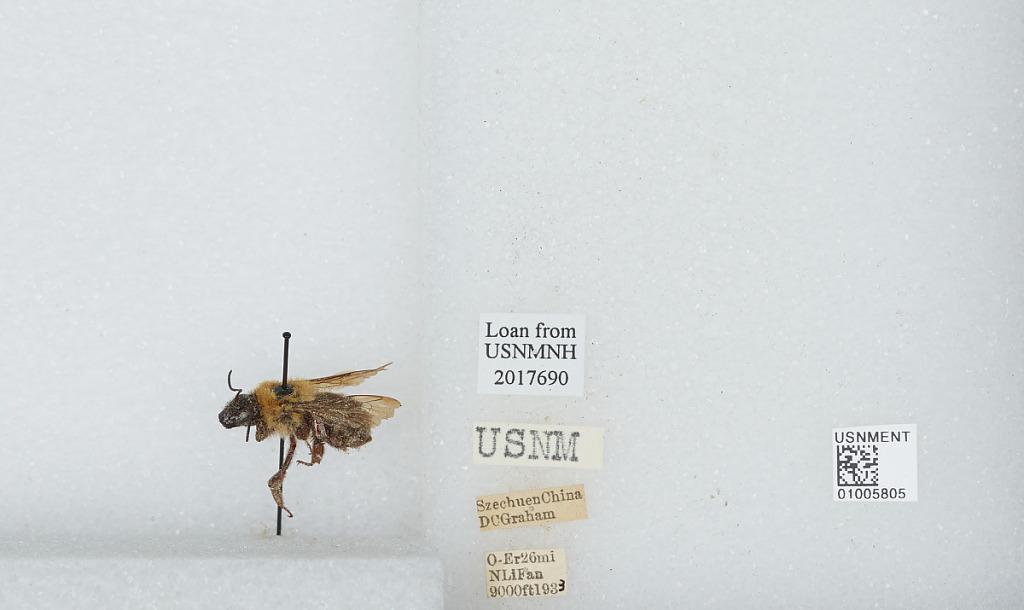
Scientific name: Bombus (Festivobombus) festivus Smith
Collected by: D. Graham
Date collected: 1933--
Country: China
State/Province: Sichuan
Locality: O-Er, 26 miles north of Li Fan